Angel Blade

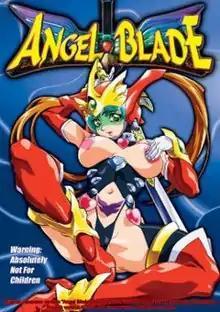
North American DVD cover

is part of the Vanilla Series of explicit mature OVA. It was created and directed by Masami Ōbari, who was also responsible for the design of the characters and would also be responsible for the development of the short anime adaptation of "The King of Fighters XV". The anime is a parody of Go Nagai's manga and anime "Cutey Honey" and "Kekko Kamen".